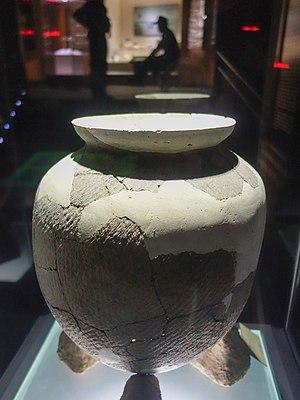
Jarre à fond courbe, décor par impression (d'un textile de corde
Le Néolithique en Chine correspond, dans l'espace de la Chine actuelle, à une révolution économique durant laquelle les populations ont appris à exploiter les ressources alimentaires d'une manière différente de celle des communautés de chasseurs-cueilleurs grâce, en partie, à la domestication des plantes et des animaux. La néolithisation correspond au passage vers le Néolithique, elle s'effectue entre 9000 et 5000 avant l'ère commune. Par ailleurs, l'apparition de la poterie est détachée de ce processus, car elle s'est produite auparavant, au sein de populations du Paléolithique final. Au cours du Néolithique, on assiste à l'évolution du comportement des populations qui ajustent leurs pratiques aux changements climatiques, pendant une période globalement chaude, l'Holocène. C'est dans ce contexte qu'au sein des plantes consommées apparaissent le millet et le riz, progressivement domestiqués vers 6000-5000. Au début, elles ne constituent qu'un apport minime, en tant que plantes sauvages parmi d'autres. Les silos enterrés sont souvent réservés à la conservation de certains aliments végétaux.